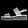
Label: Sandal